Small nucleolar RNA SNORA72

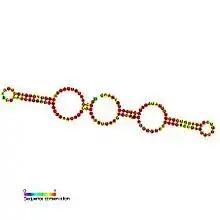
Predicted secondary structure and sequence conservation of SNORA72

In molecular biology, small nucleolar RNA SNORA72 (also known as U72) is a non-coding RNA (ncRNA) molecule which functions in the biogenesis (modification) of other small nuclear RNAs (snRNAs). This type of modifying RNA is located in the nucleolus of the eukaryotic cell which is a major site of snRNA biogenesis. It is known as a small nucleolar RNA (snoRNA) and also often referred to as a "guide RNA".